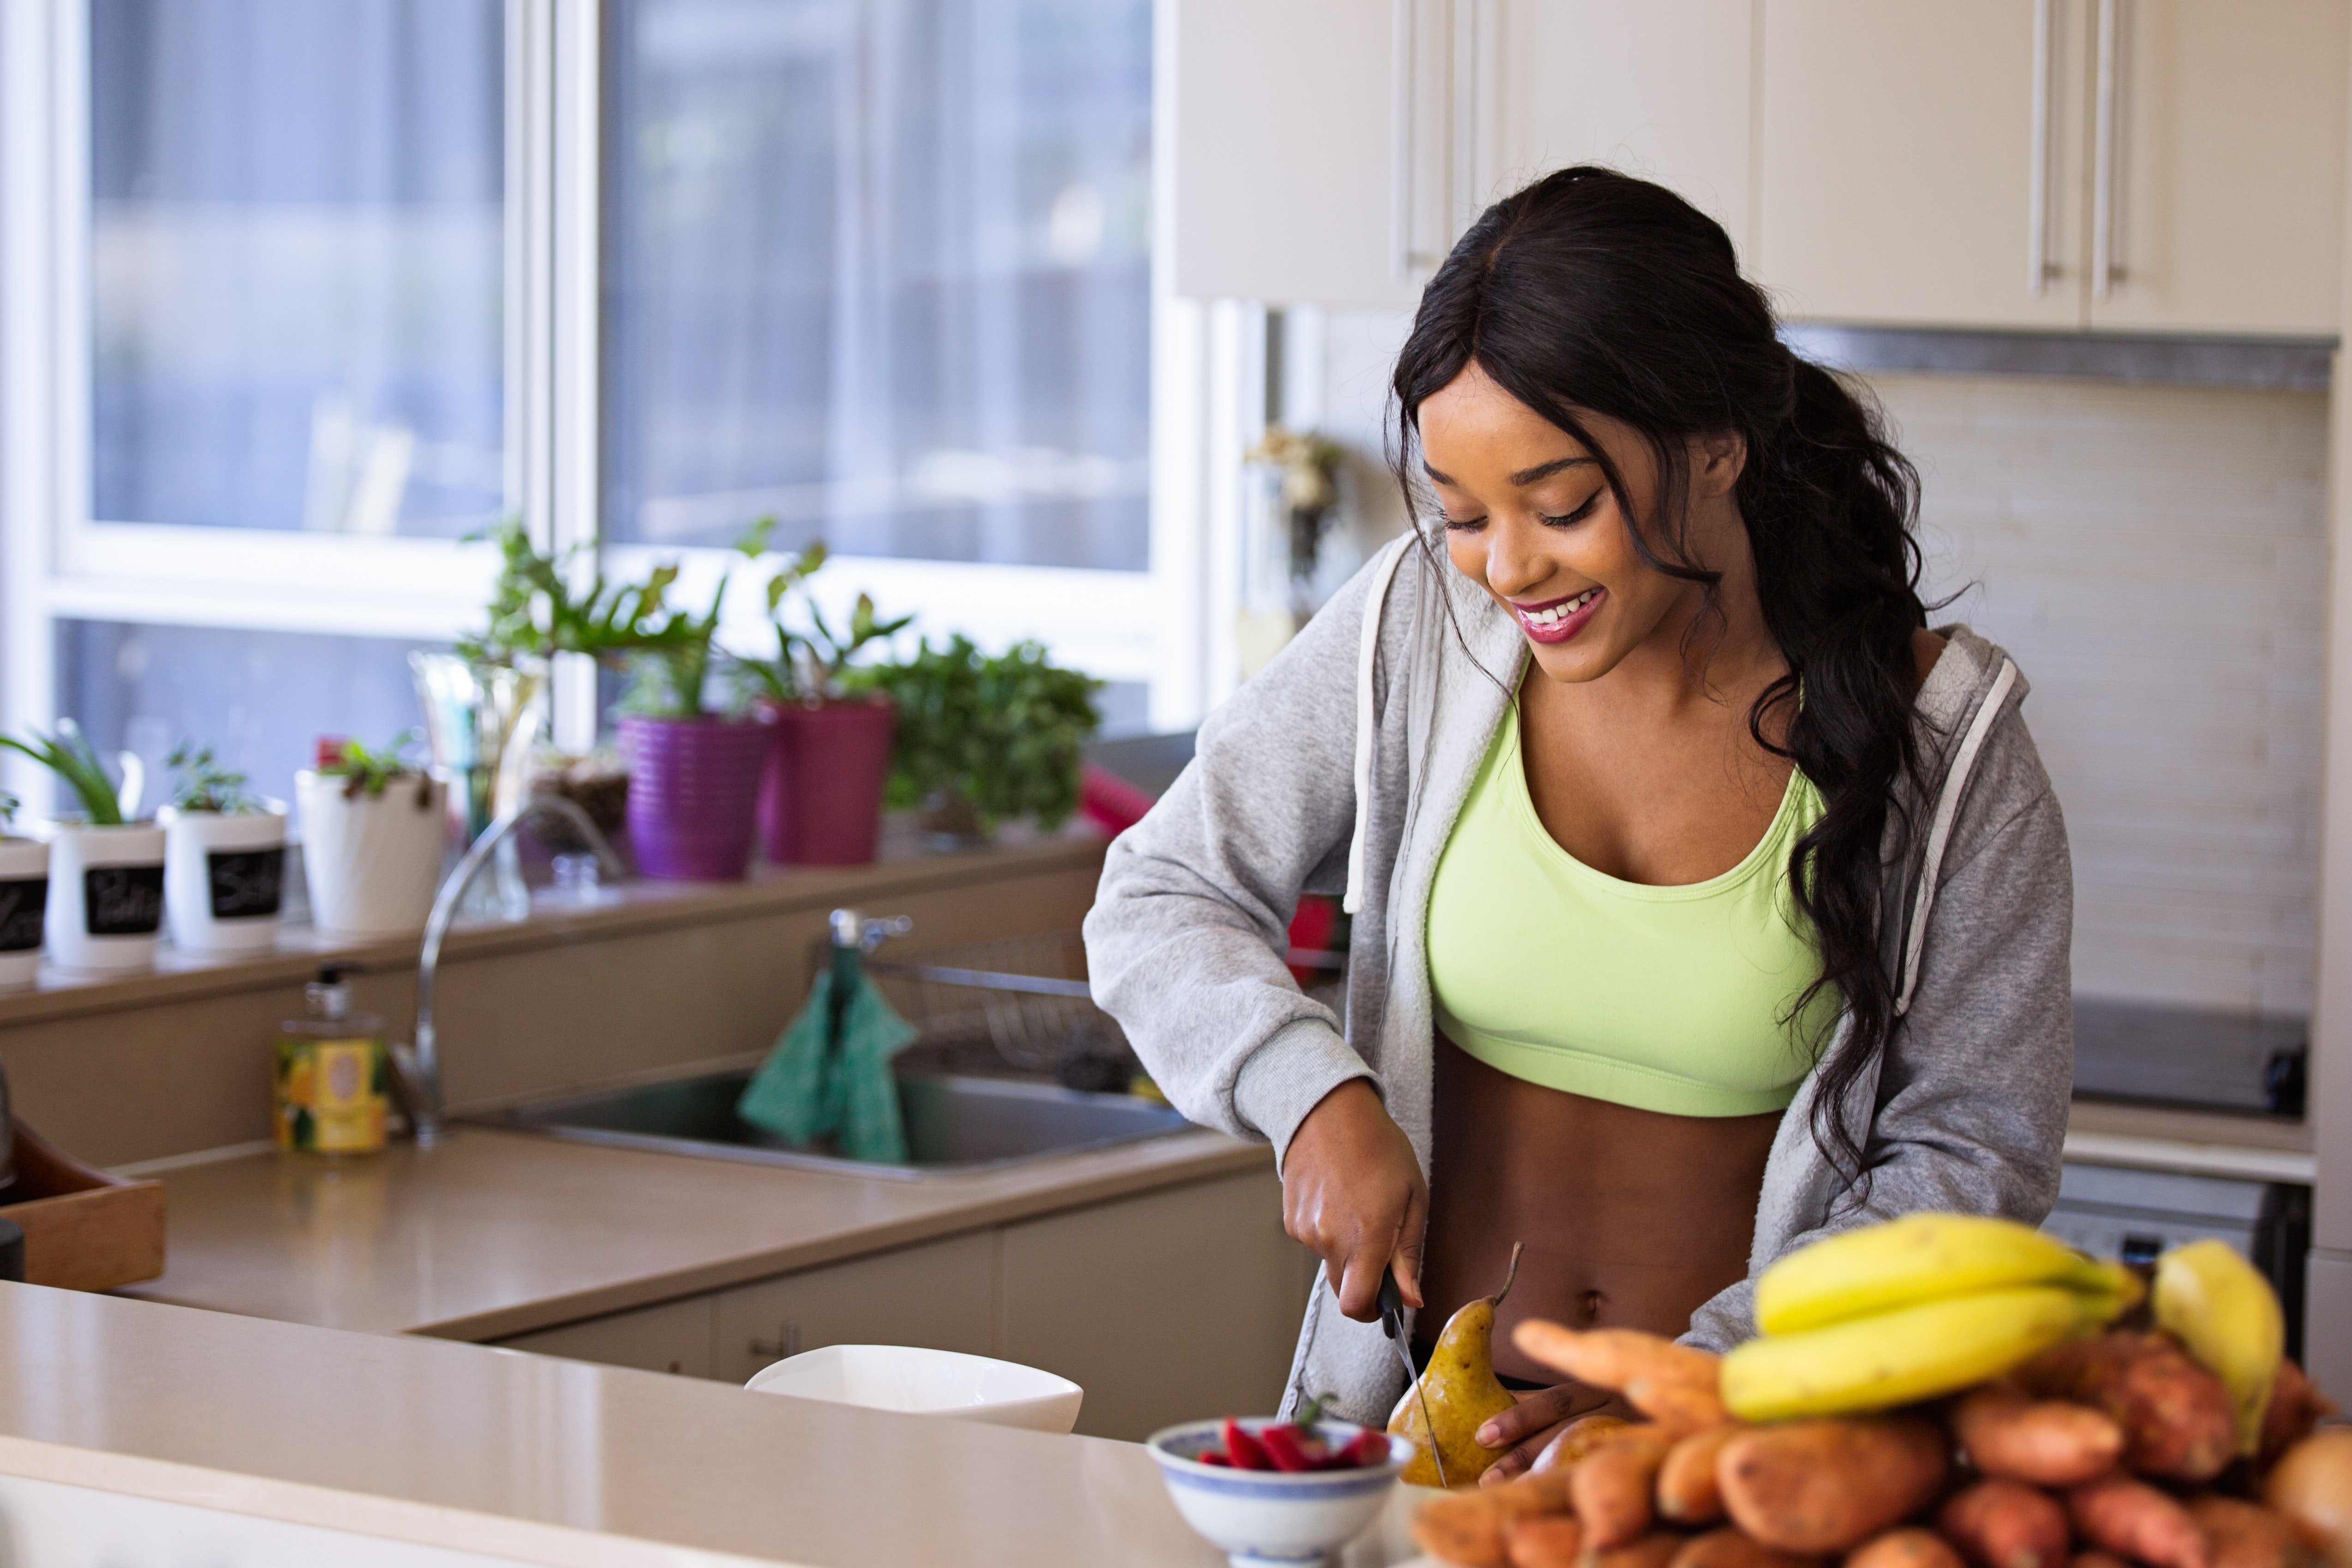
natural foods, food, eating, meal, vegetable, vegan nutrition, kitchen, room, Food group, cook, homemaker, vegetarian food, plant, superfood, dish, fruit, cuisine, breakfast, banana, cooking, Food craving, brunch, lunch, fast food